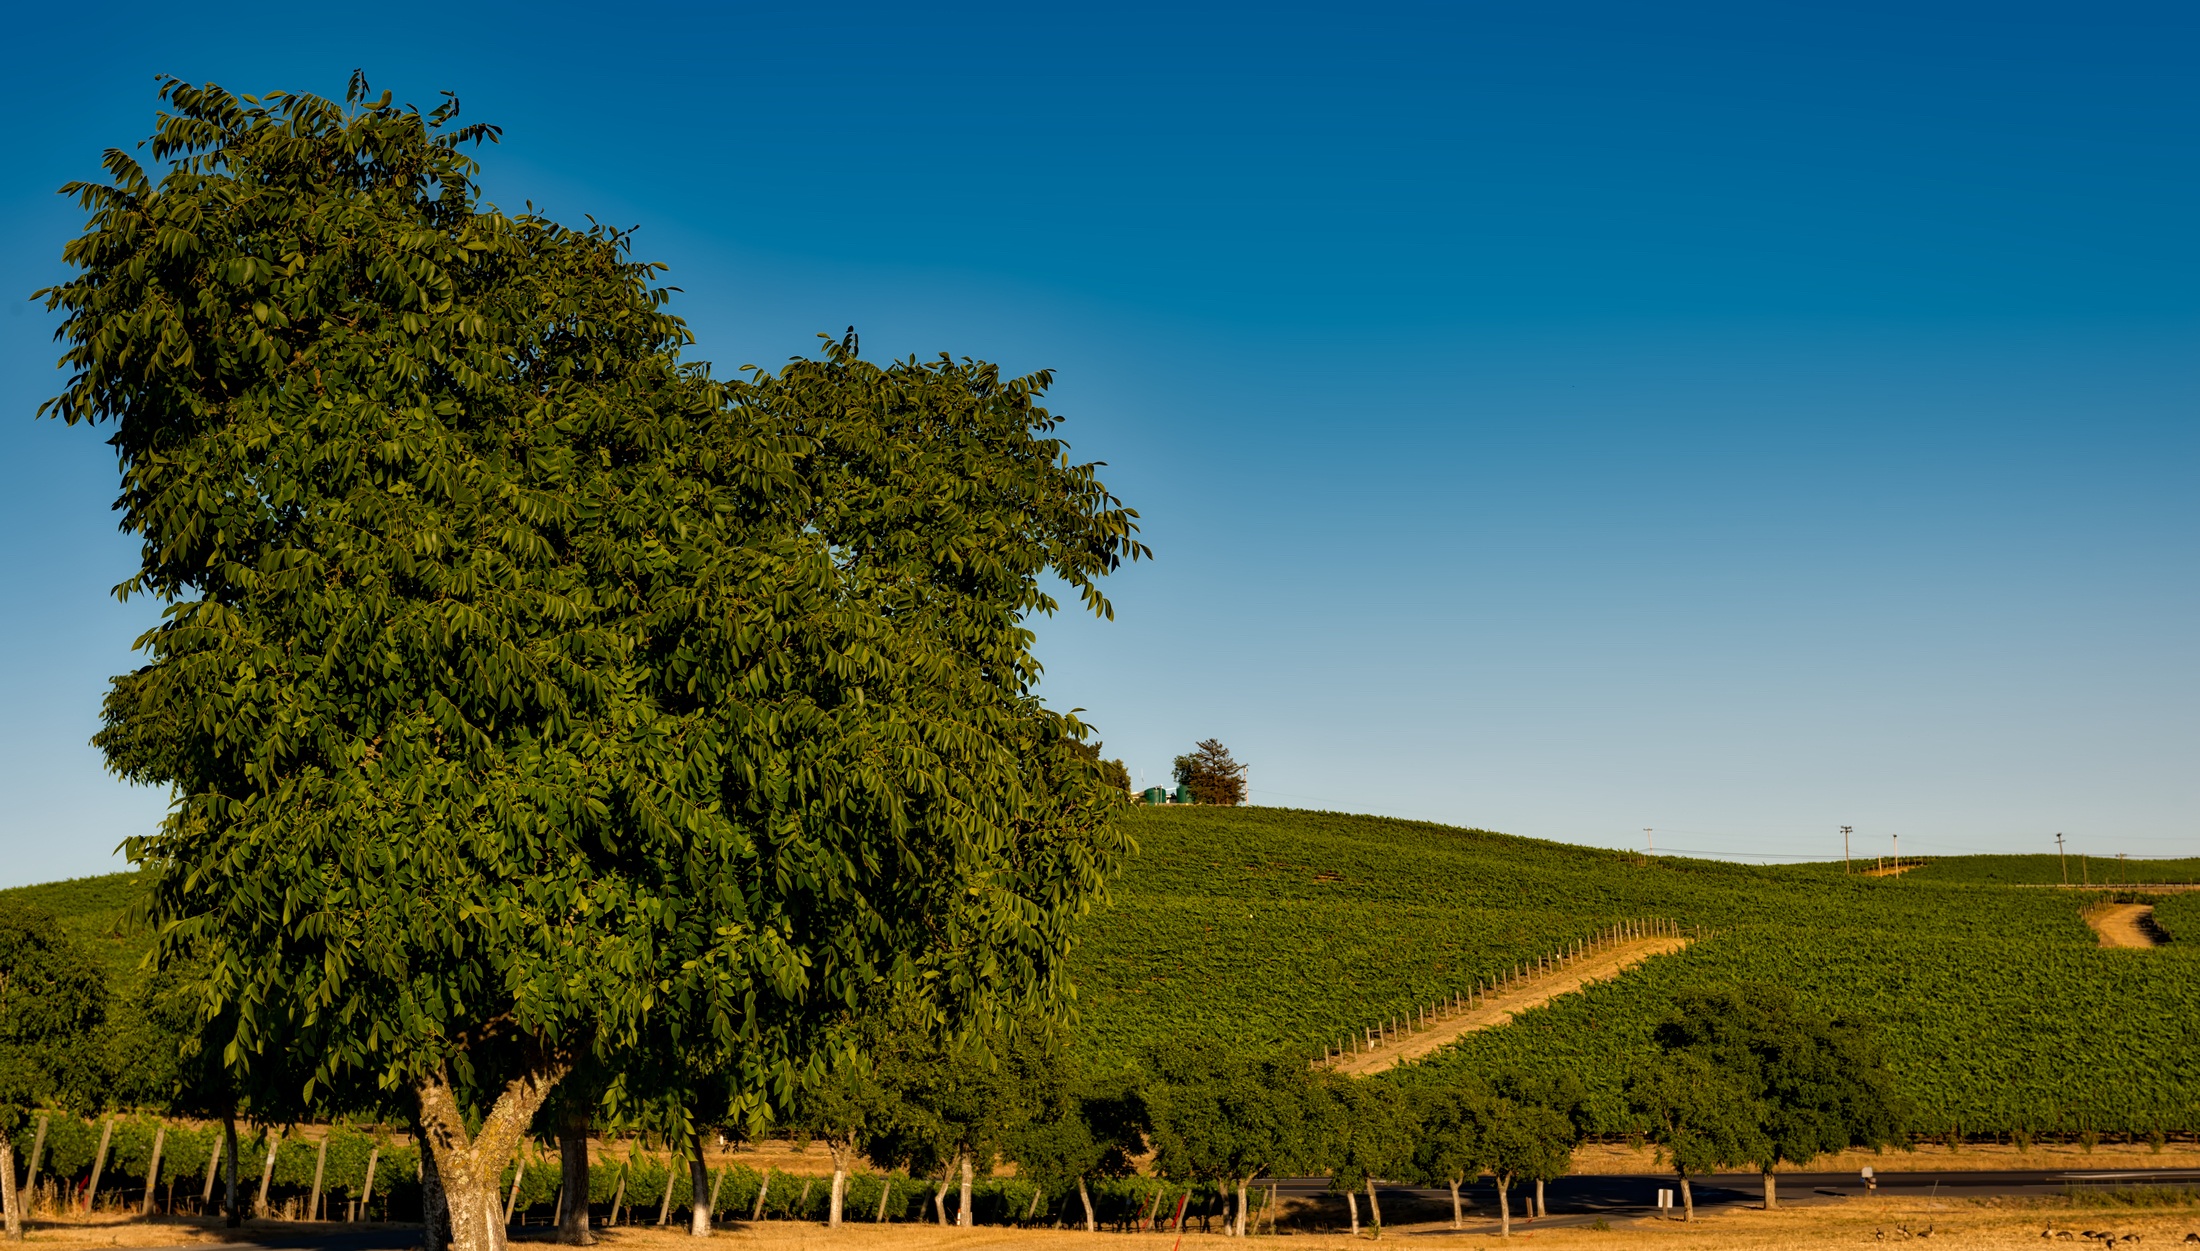
landscape, tree, nature, plant, sky, vineyard, field, farm, meadow, countryside, leaf, hill, flower, country, summer, rural, crop, scenic, autumn, agriculture, tourism, california, savanna, plain, plants, outdoors, hills, hdr, mountains, shrub, grapes, beautiful, attractions, ecosystem, destinations, rural area, flowering plant, wine making, sonoma, napa valley, woody plant, land plant